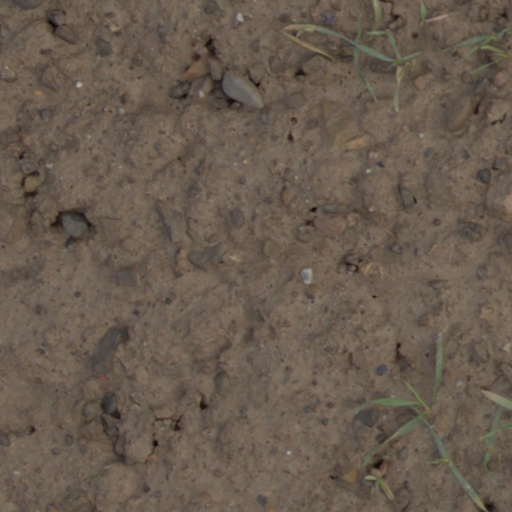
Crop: wheat